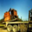
Label: truck